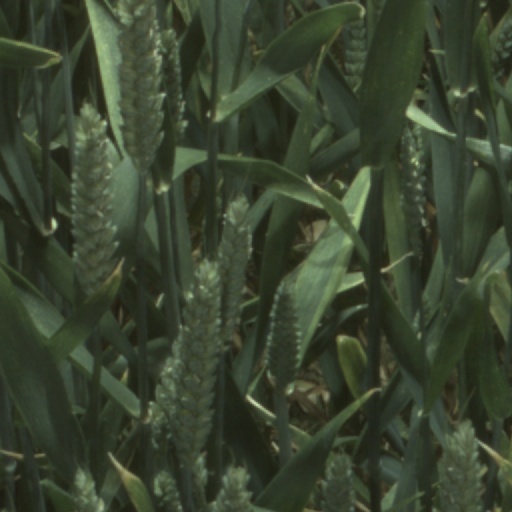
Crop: wheat